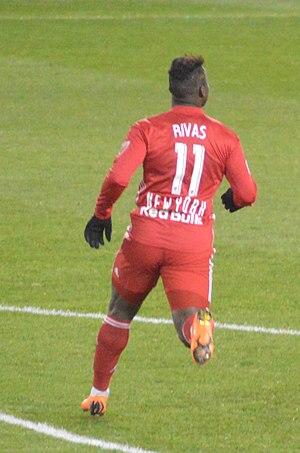
Carlos Rivas Murillo est un footballeur colombien né le 15 avril 1994 à Jamundí dans la Valle del Cauca. Il évolue au poste de milieu offensif ou attaquant aux Red Bulls de New York en MLS.